Sialkot Fort

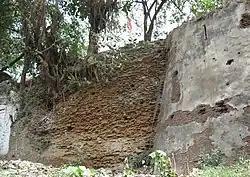
Ruins of the Sialkot Fort.

Sialkot Fort is an ancient fort in ruins in the Sialkot district of Pakistan. According to Punjabi folklore, it was built by Raja Sálbán around the 2nd century CE.